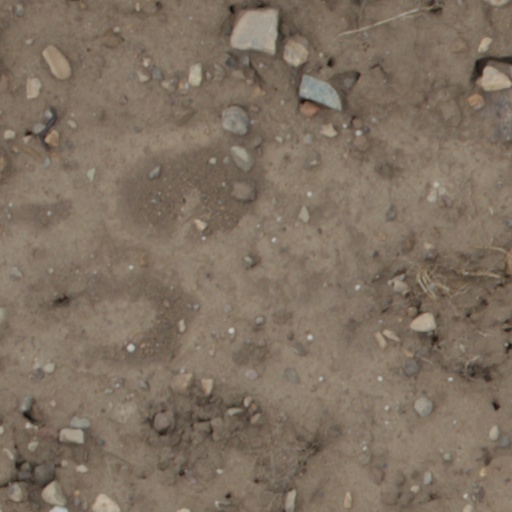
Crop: wheat